Roundness

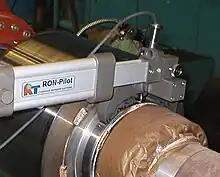
Roundness measurement

Roundness measurement is very important in metrology. It includes measurement of a collection of points.